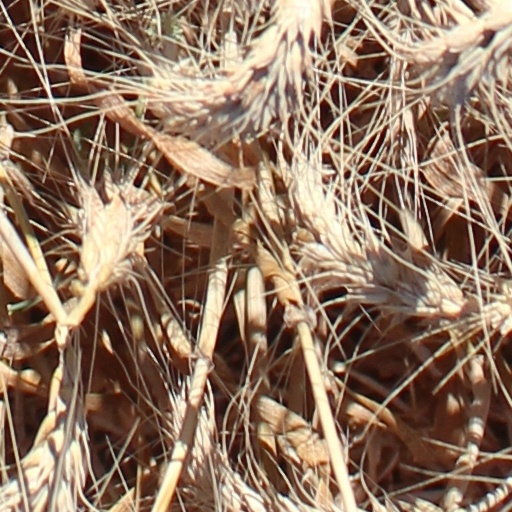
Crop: wheat